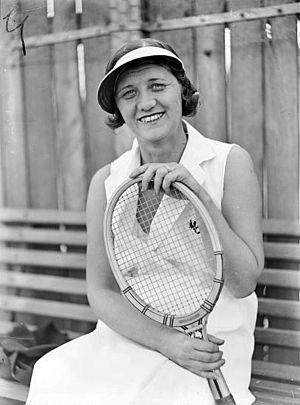
Marjorie Cox, née le 16 mai 1904 et morte en 1983, est une joueuse de tennis australienne de l'entre-deux-guerres. Elle est aussi connue sous son nom de femme mariée, Marjorie Cox-Crawford.